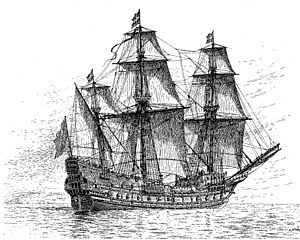
Mars (svensk skib)
Mars.
Mars, også kendt af sine samtidige som Makalös og ifølge traditionen som Jutehataren, var et af de største skibe for sin tid. Det blev færdigbygget 1564. Det var admiral Jakob Bagges flagskib, og gik øjeblikkeligt ned efter krudtkammeret eksploderede i det Første slag ved Ölands nordlige spids. Ombord var 500-600 svenskere og 300-400 lübeckere, der havde taget skibet i besiddelse, og de blev alle dræbt. Jakob Bagge var tidligere ført over på Lübecks flagskib Engelen, hvor han blev holdt fanget. Mars, som blev anset for verdens største skib på sin tid, blev fundet på bunden udenfor Öland i sommeren 2011.